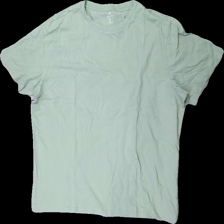
View: front
Type: T-shirt
Category: Men
Brand: H&M
Colors: Green
Material: 100% bomull
Cut: C-collar
Size: L
Season: All
Price range: <50
Recommended usage: Reuse
Description: t-shirt